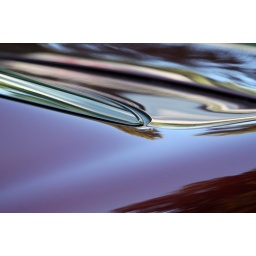
A car at the Angrignon parc carrifest in MontrealTelephoto magic of reflections in rear window !Abstract art resultsg